Franklin Avenue station (Fulton Street)

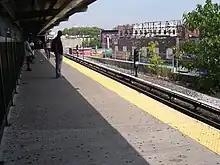
Platform awaiting shuttle train

This station was completely rebuilt between 1998 and 1999 as a single-track station with a single platform on the west side of the track. The new platform is only long and can accommodate a train of two -long cars, or three -long cars. The track ends at a bumper block at the north end of the platform.